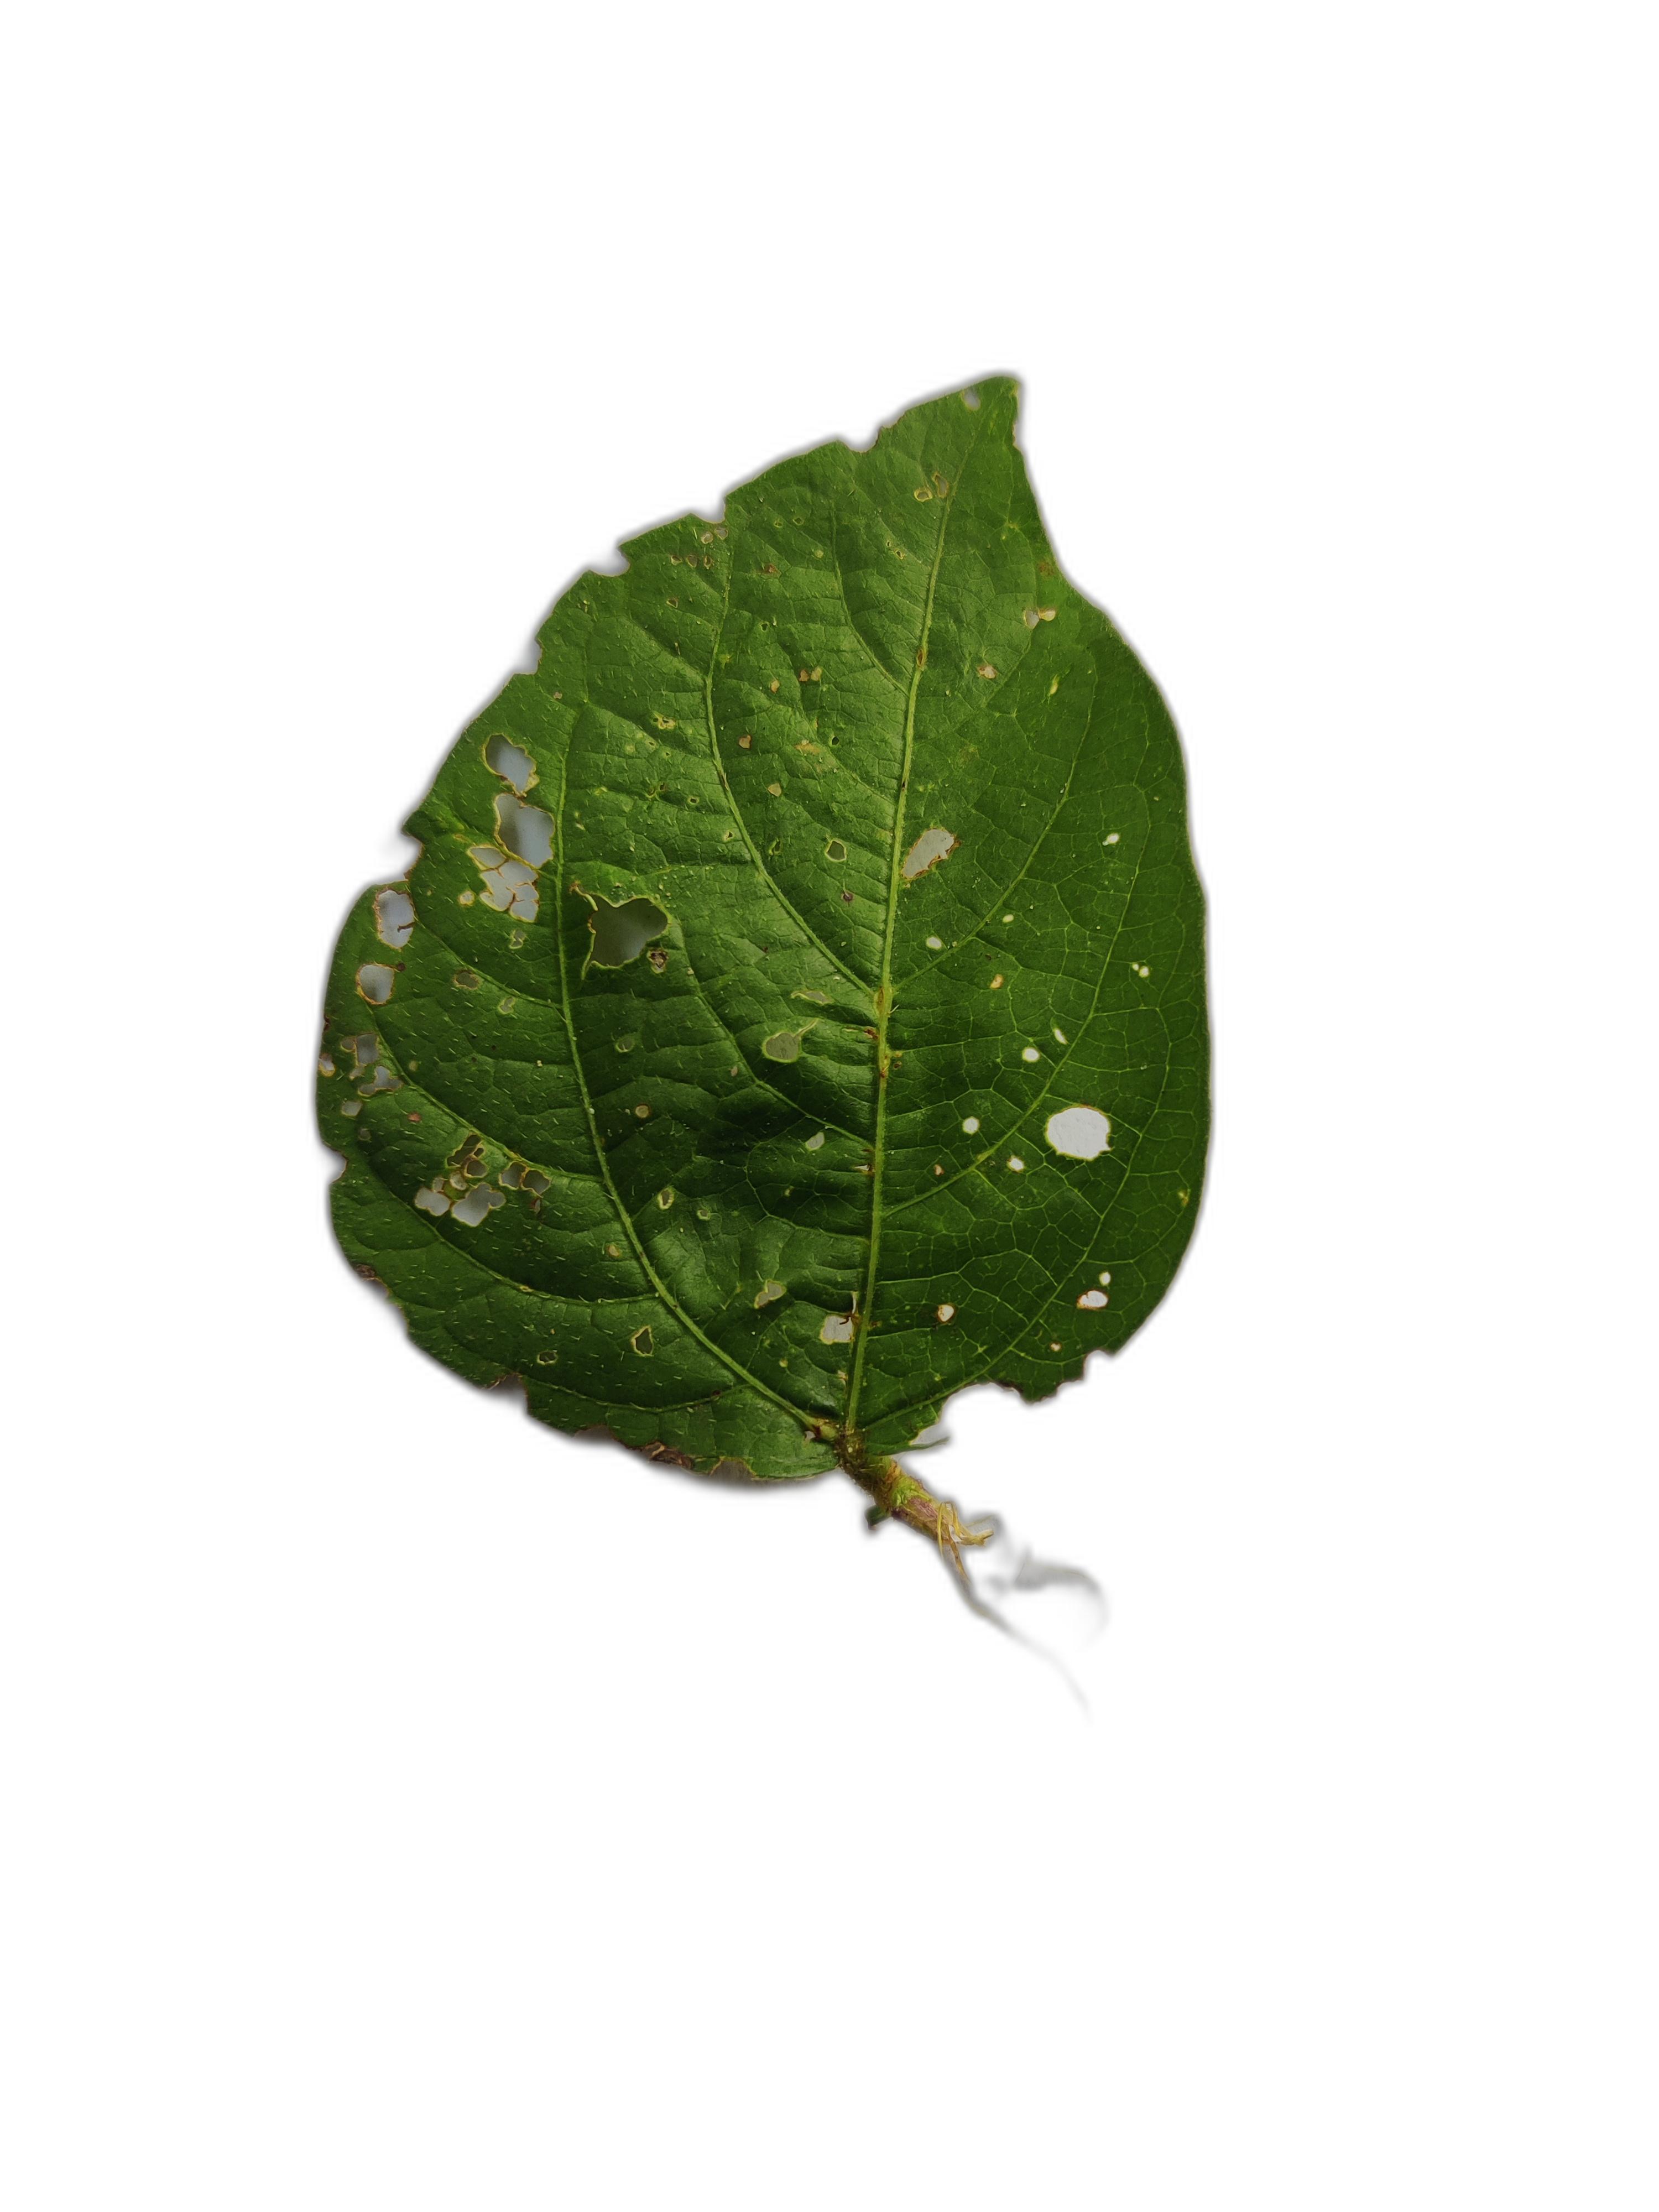
Label: Cercospora leaf spot